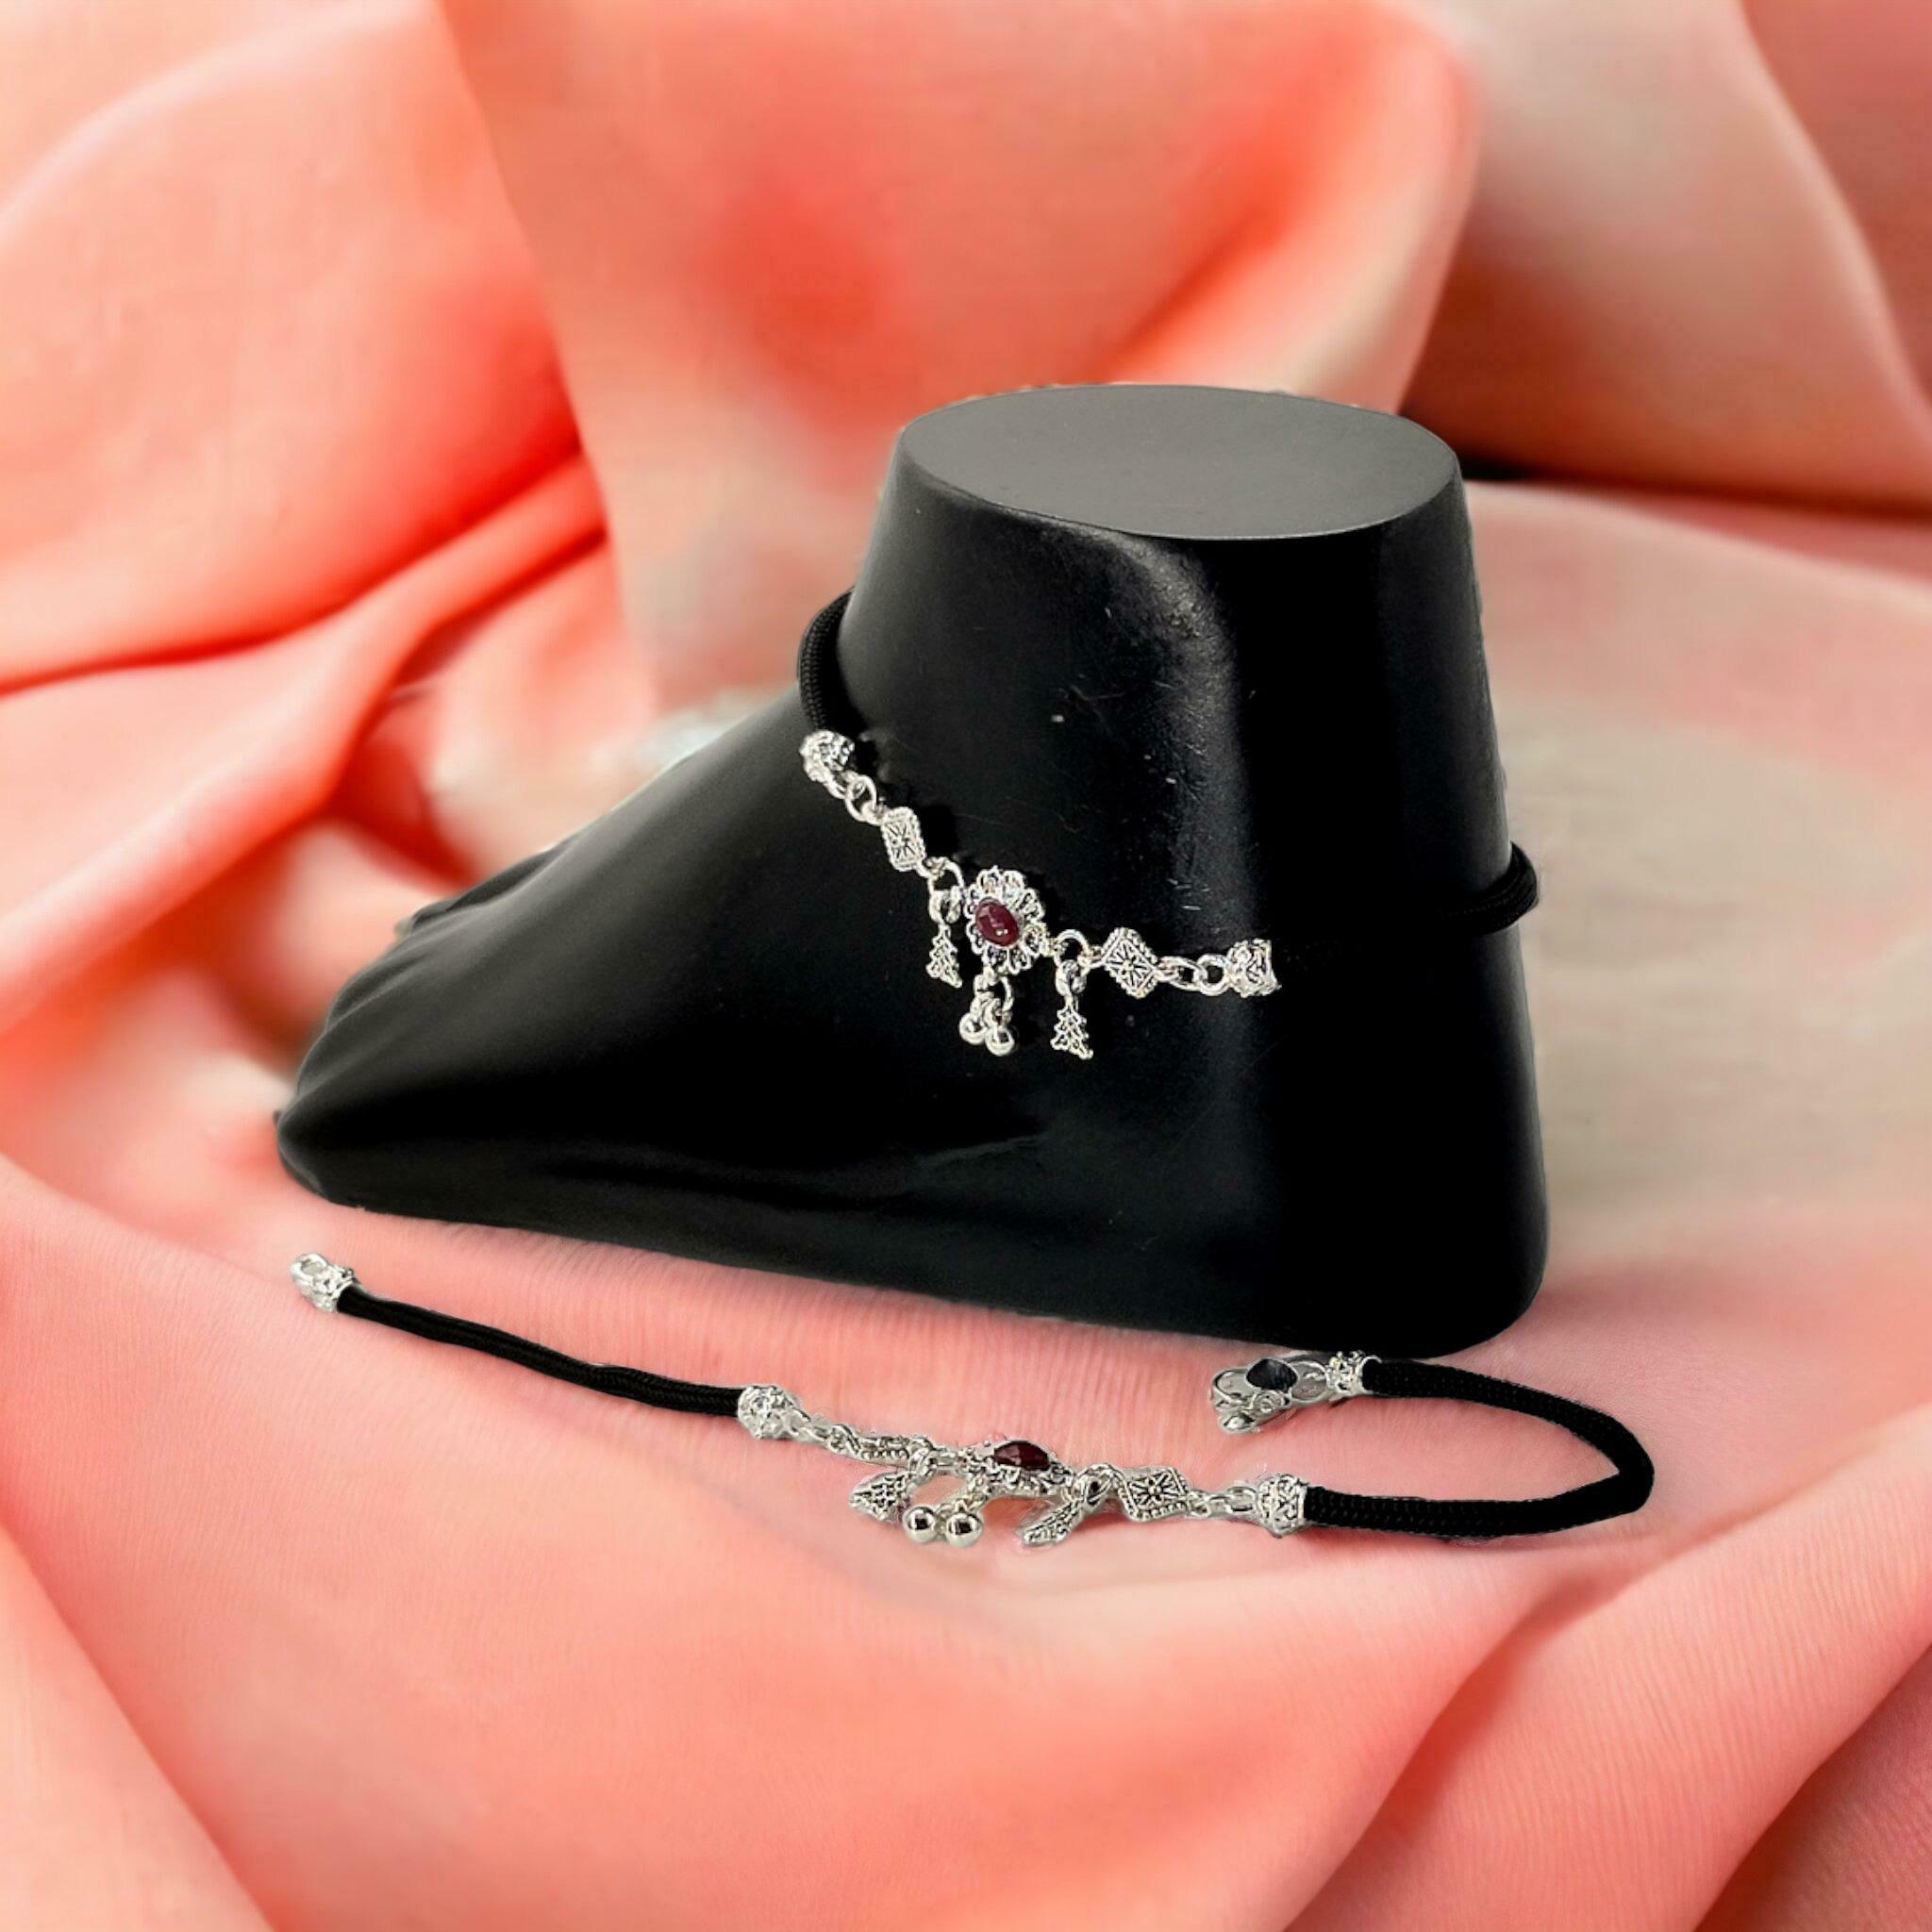
BR Ornaments Sizzling Glittering Women Anklets & Toe Rings Alloy Anklet (Pack of 2)
Type: Anklet
Brand: BR Ornaments
Price: Rs. 230
 This silver anklet looks good with all indian outfitsor traditional outfits suitable girls and women of all ages. grab this pair of anklets, you will feel stylish ankle and shining silver anklet will make beautiful, you must buy the sns traders anklets you will never go wrong with the latest design, fancy anklets in silver jewellery.